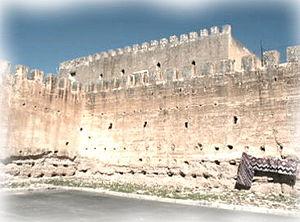
Muraille en ruine
Cette page propose une liste des forteresses du Maroc.
Kasba Tadla est une ville de la région Béni Mellal-Khénifra, au Maroc, elle fut fondée par la dynastie des Banou Ifren au début du XIe siècle.